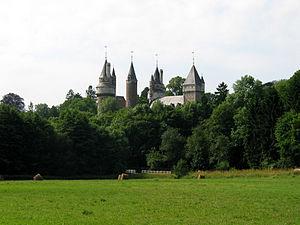
Faulx-les-Tombes (Belgique), le château (1872).
Le château de Faulx-les-Tombes est une résidence seigneuriale sise sur un roc en bordure de la rivière Samson dans la province de Namur. Largement reconstruit au XIXe siècle il fut rénové après l’incendie de 1961. Centre de loisirs pendant quelques années le château est redevenu propriété privée.
Cette liste non exhaustive répertorie les principaux châteaux en Belgique.